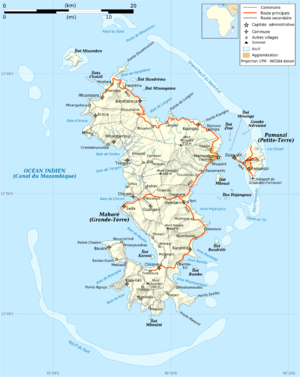
Carte routière de Mayotte en français. Utiliser la version SVG pour les traductions et les changements, puis mettre à jour celle-ci. UTM projection, WGS84 datum